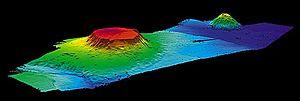
Un guyot est un mont sous-marin volcanique isolé de forme tronconique. Son sommet aplati se trouve à plus de deux cents mètres de profondeur sous la surface, et à plus de neuf cents mètres du plancher océanique. Cette définition est néanmoins arbitraire, et il existe des montagnes à sommet plat plus petites.
Un guyot est un mont sous-marin volcanique isolé de forme tronconique. Son sommet aplati se trouve à plus de deux cents mètres de profondeur sous la surface, et à plus de neuf cents mètres du plancher océanique. Cette définition est néanmoins arbitraire, et il existe des montagnes à sommet plat plus petites.